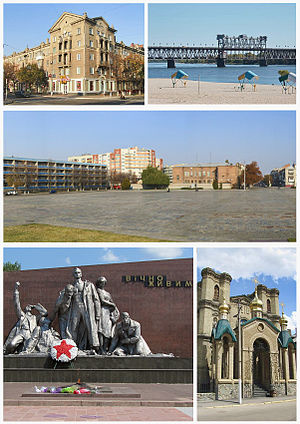
Krementjuk
Krementjuk er en vigtig industriby med ca. 225.216 indbyggere i Poltava oblast i det centrale Ukraine ved floden Dnepr.